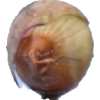
Label: onion